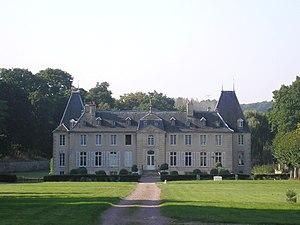
Cette liste regroupe une partie des monuments historiques du Calvados.
Le château de Bougy est un édifice situé sur le territoire de la commune de Bougy dans le département français du Calvados.
Bougy est une commune française, située dans le département du Calvados en région Normandie, peuplée de 402 habitants.